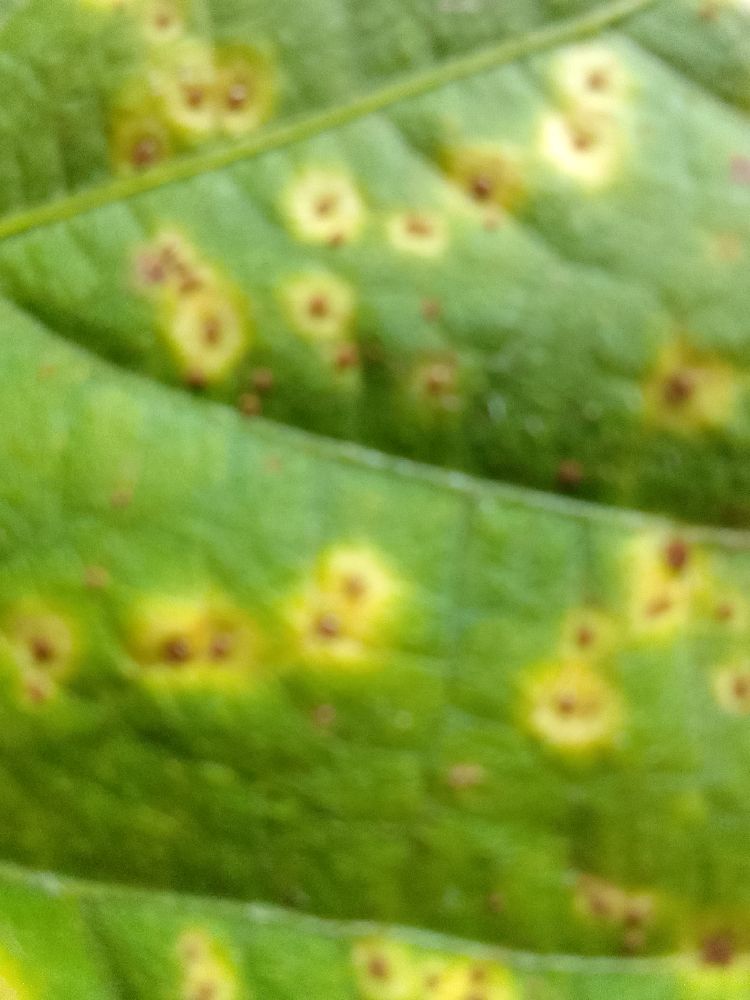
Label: rust